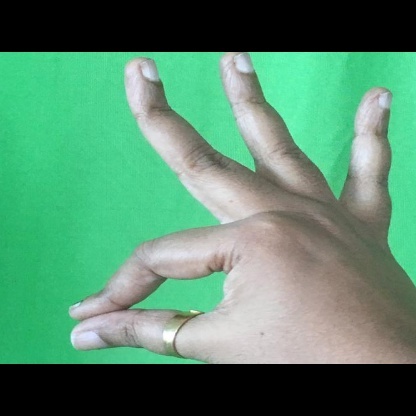
Mudra: Hamsasyam